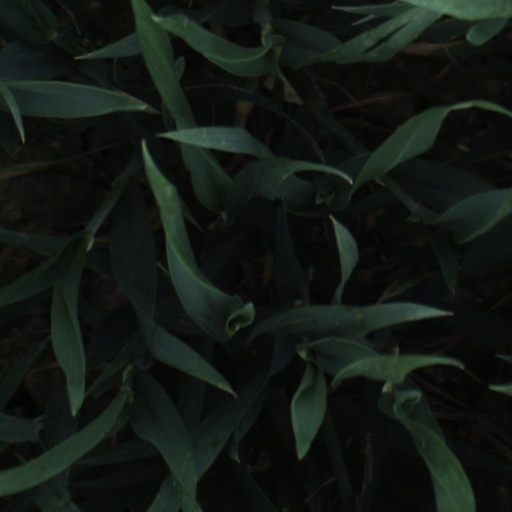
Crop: wheat